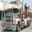
Label: truck